Arthur Compton

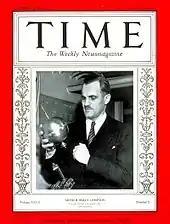
Compton on the cover of "Time" magazine on January 13, 1936, holding his cosmic ray detector

Returning to the United States, Compton was appointed Wayman Crow Professor of Physics, and head of the department of physics at Washington University in St. Louis in 1920. In 1922, he found that X-ray quanta scattered by free electrons had longer wavelengths and, in accordance with Planck's relation, less energy than the incoming X-rays, the surplus energy having been transferred to the electrons. This discovery, known as the "Compton effect" or "Compton scattering", demonstrated the particle concept of electromagnetic radiation.